Lindsay Head

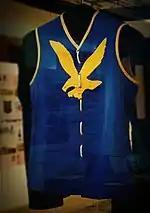
Head's 1966 West Torrens Guernsey on display at the State Library of South Australia.

Head played at SANFL level for nineteen seasons with West Torrens. His list of achievements for his club was notable: he played the most games for the club (327), won the club best and fairest award eight times, was club leading goalkicker twice, was captain-coach from 1959 to 1960 and captain in 1961, coached the club in 1981, and was also club president for five years. In his final season, in 1970, Head played his 320th career game to break Jack "Dinny" Reedman's long-standing South Australian elite football games record.